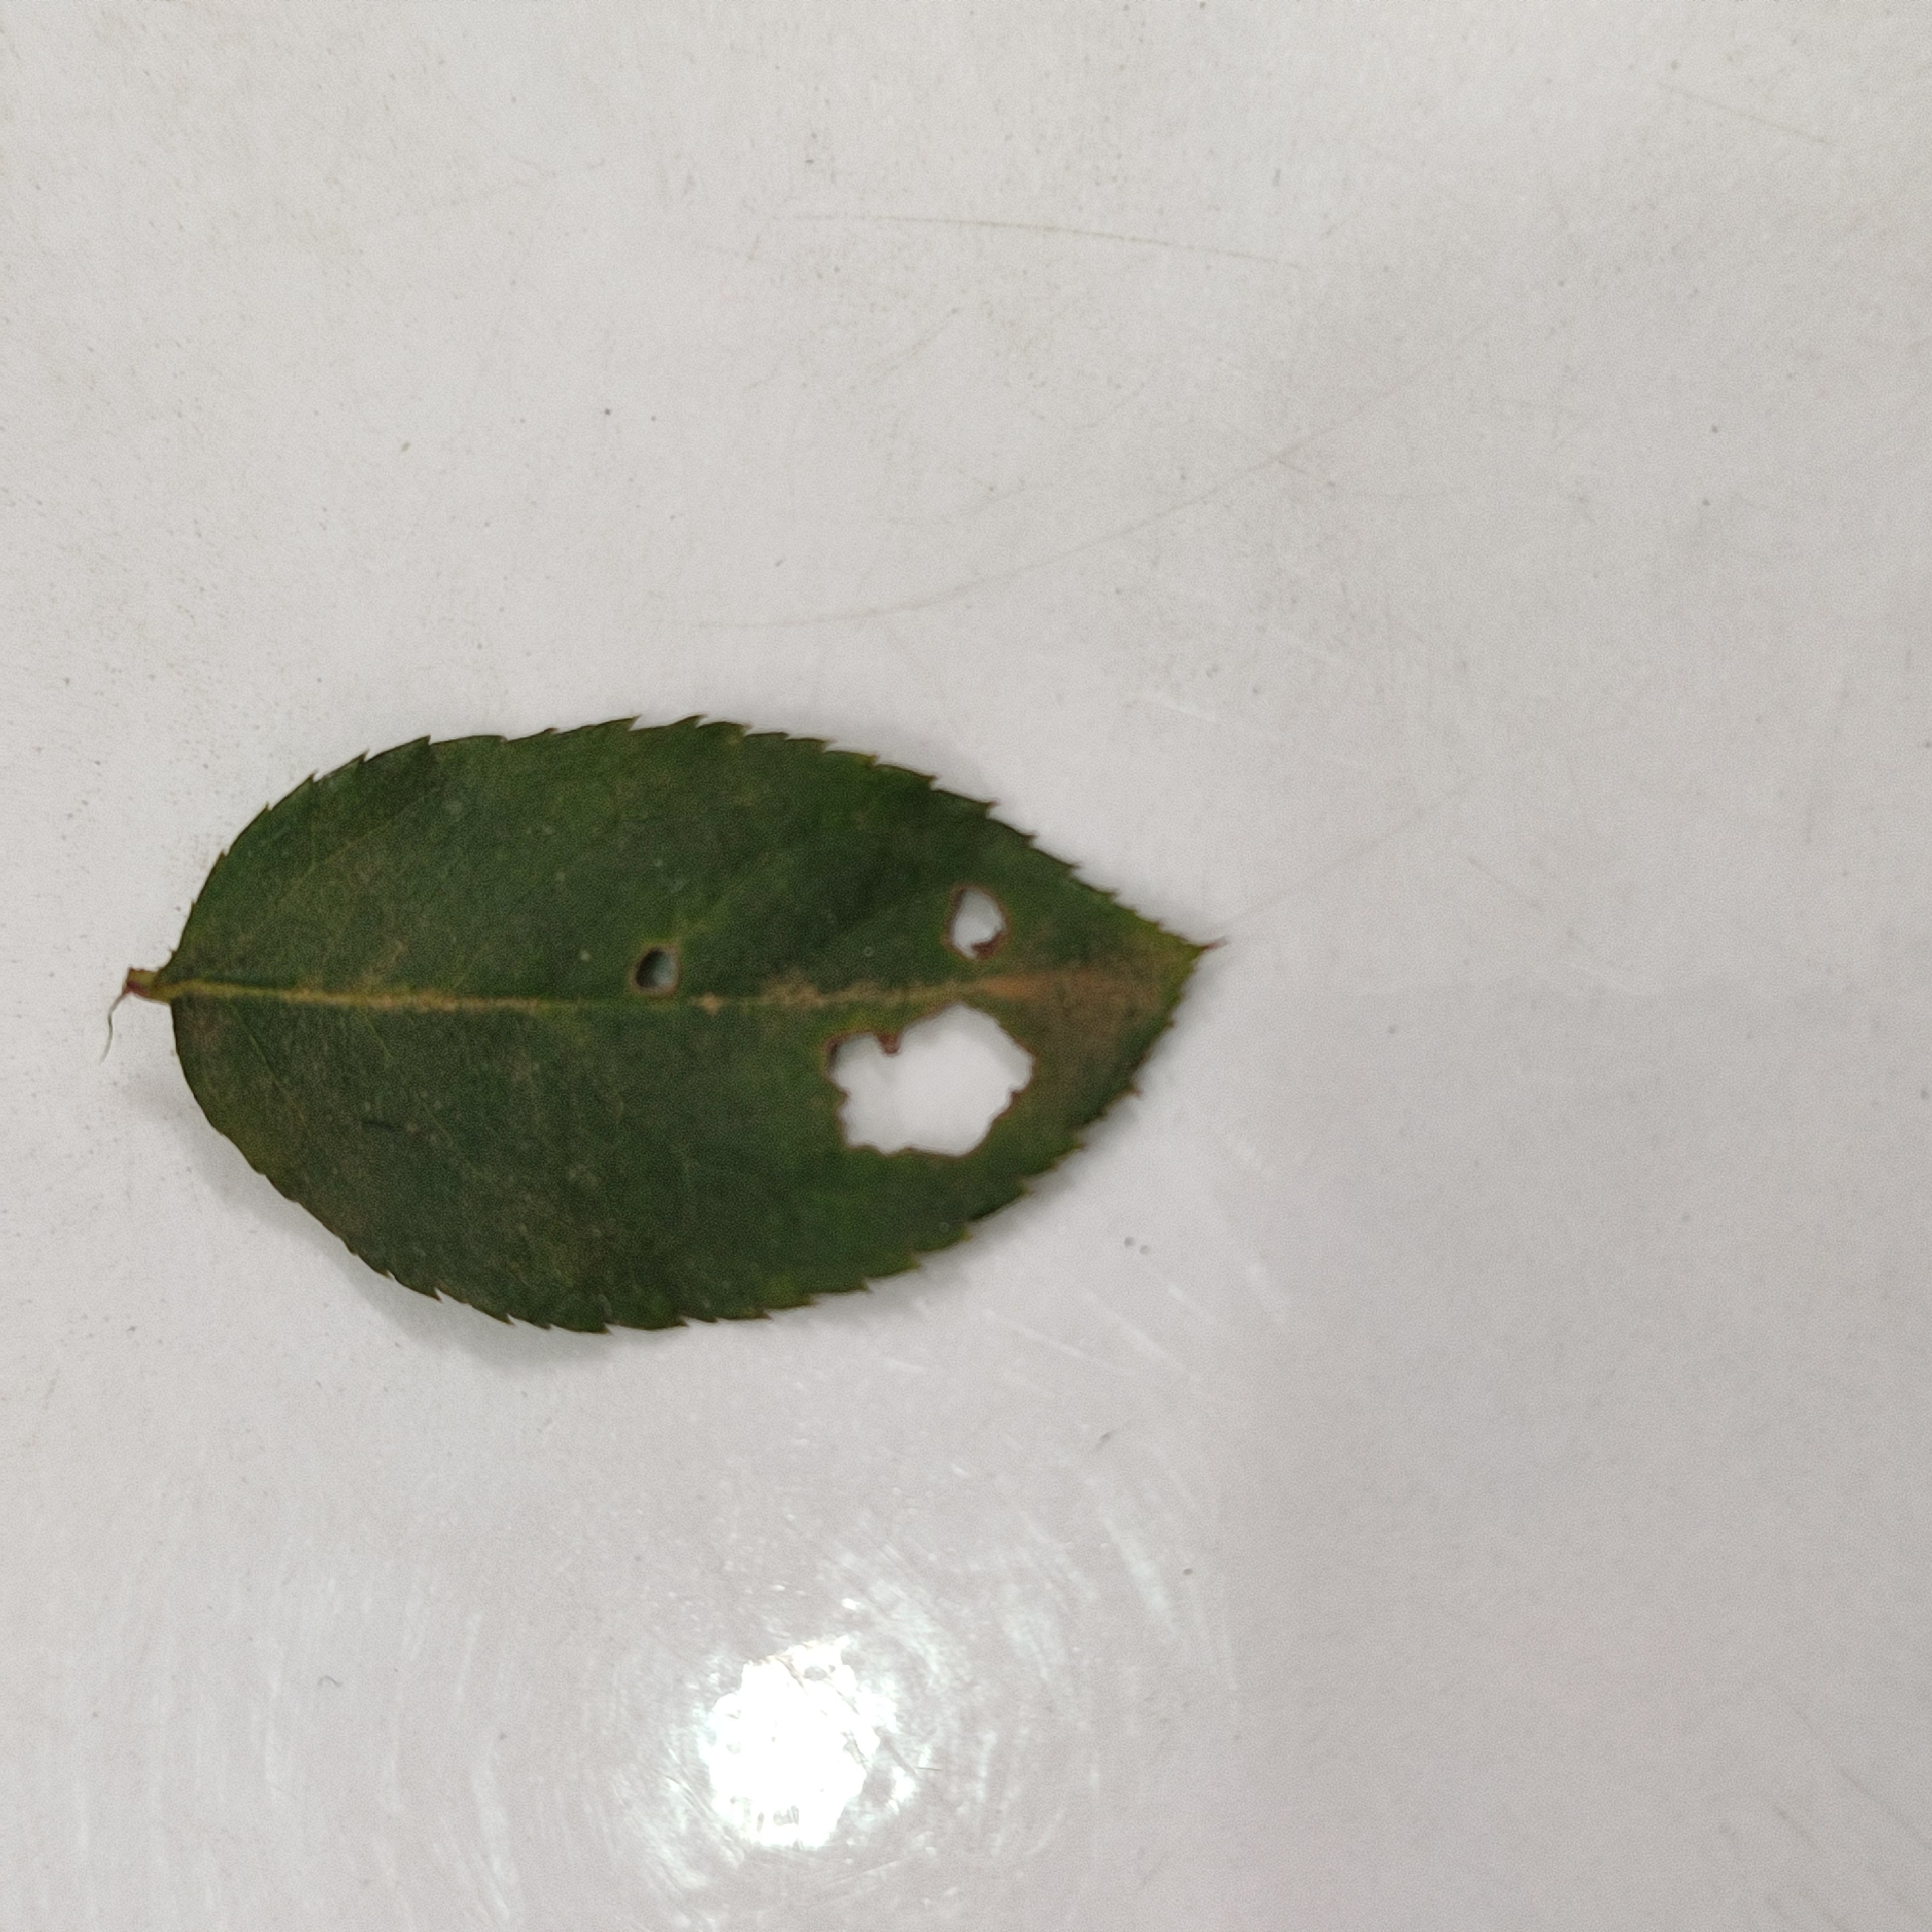
Label: Insect Hole